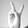
ASL letter: V